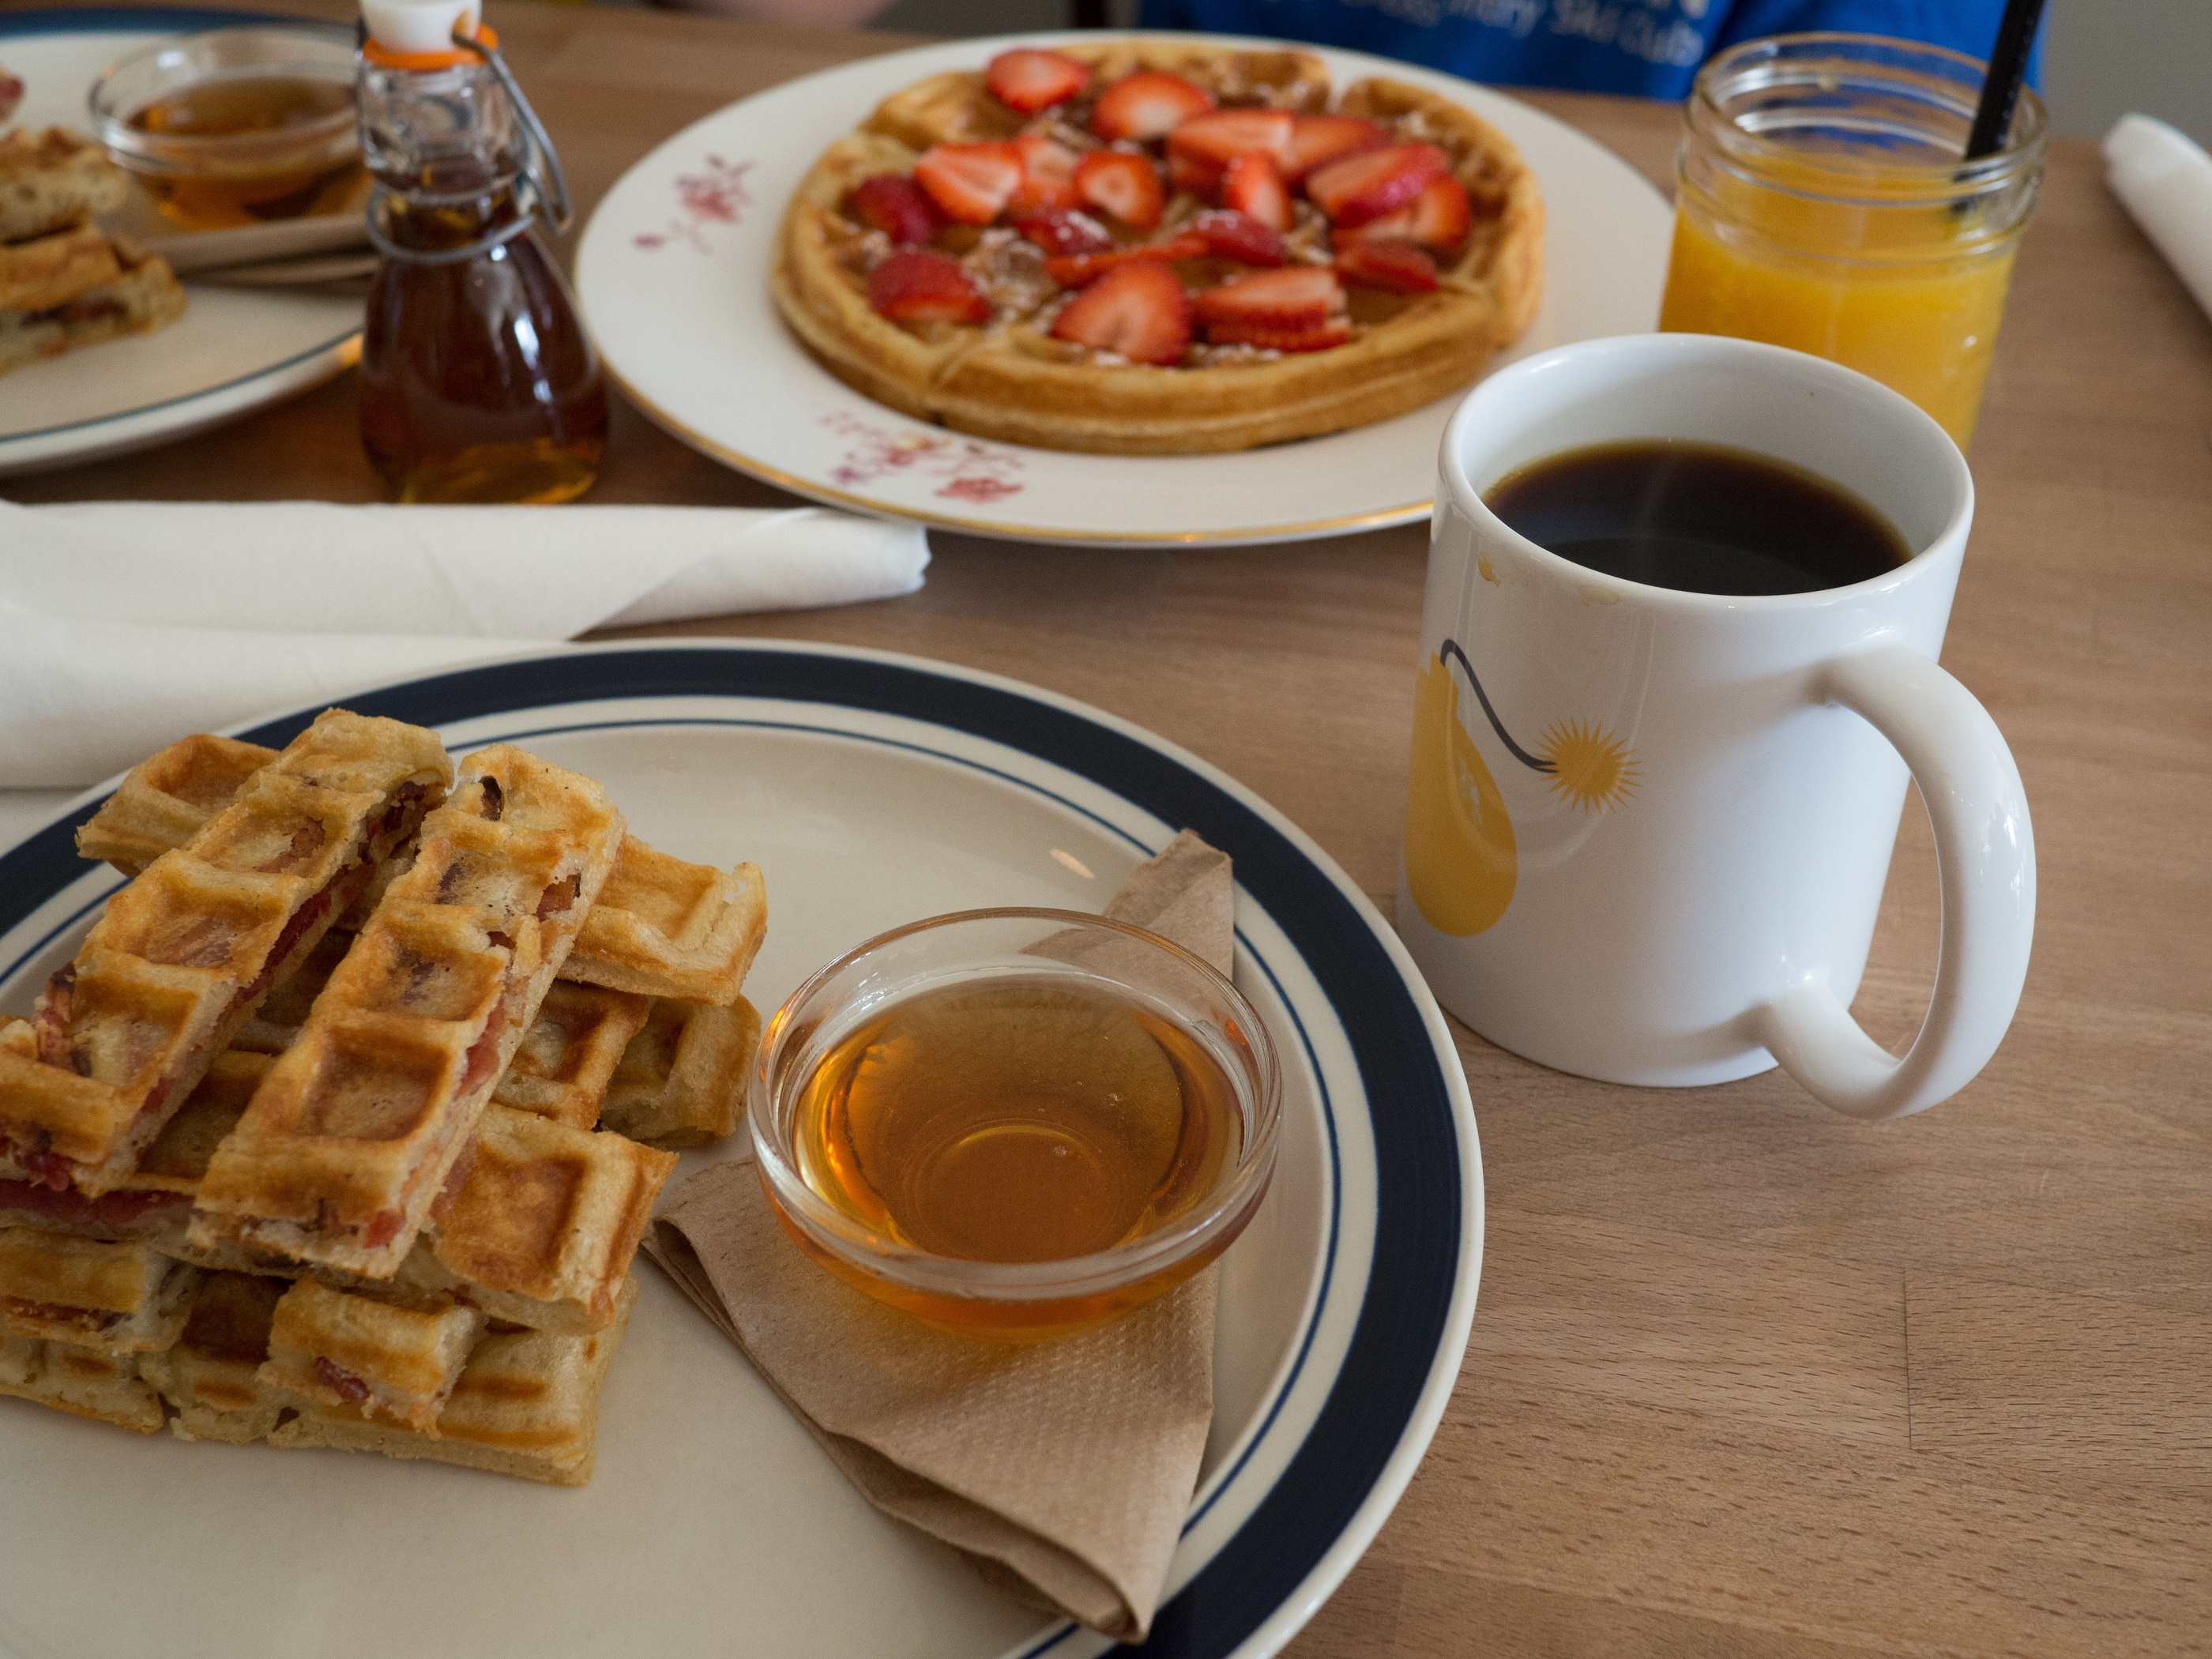
table, coffee, dish, meal, food, produce, breakfast, dessert, lunch, delicious, syrup, tasty, waffles, orange juice, strawberries, brunch, plates